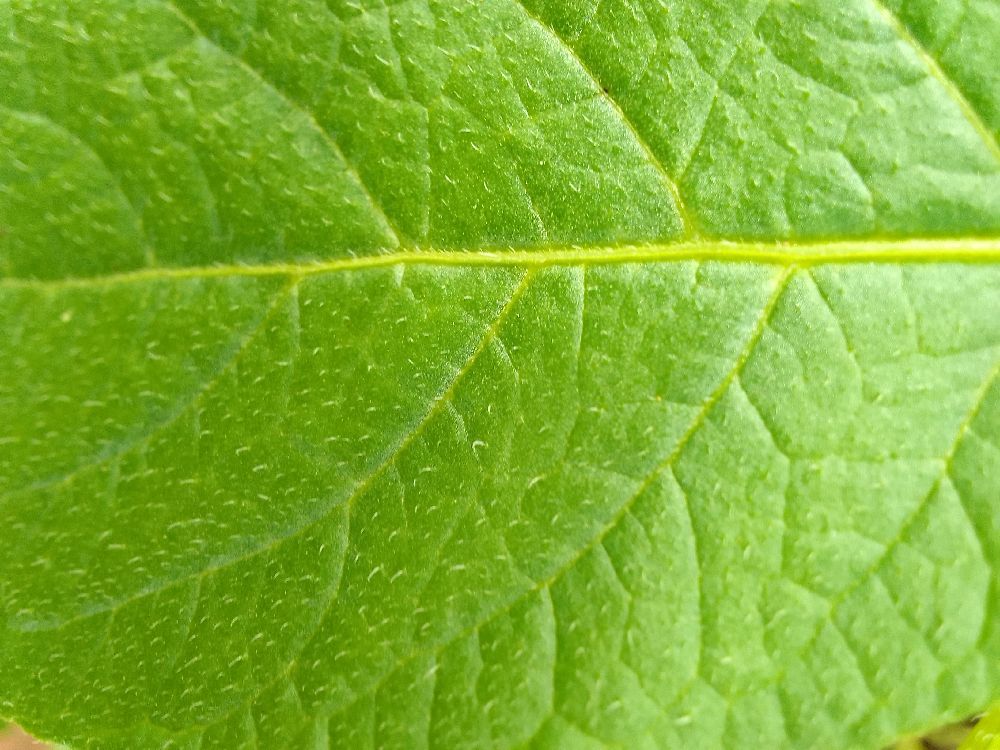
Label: Healthy